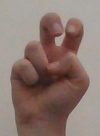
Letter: toot